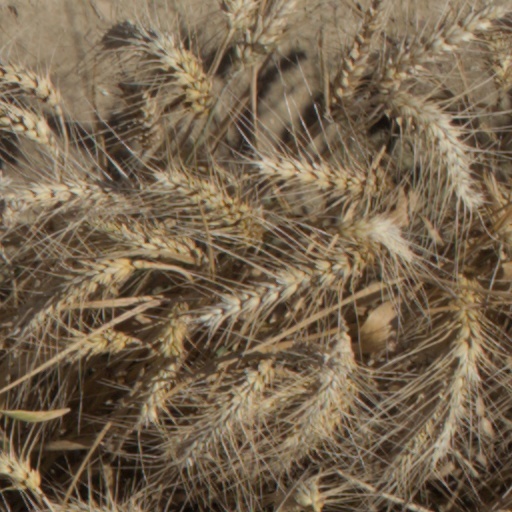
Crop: wheat